Spider-Man 2 (2004 video game)

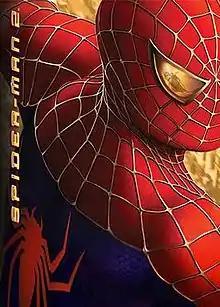

Spider-Man 2 is a 2004 action-adventure game based on the 2004 film of the same name. The game is the sequel to 2002's "Spider-Man", itself based on the 2002 film of the same name. It was released on June 29, 2004, for the PlayStation 2, GameCube, Xbox, Microsoft Windows, and Game Boy Advance, followed by N-Gage and Nintendo DS versions later the same year. A PlayStation Portable version was released almost one year later, on March 23, 2005. The Game Boy Advance version, developed by Digital Eclipse, was re-released on a twin pack cartridge and bundled with that system's version of the 2002 "Spider-Man" game in 2005. A tie-in game, titled "Spider-Man 2: Activity Center", was also released in June 2004. Published by Activision, the console versions were developed by Treyarch, while the others had different developers and are drastically different as a result.